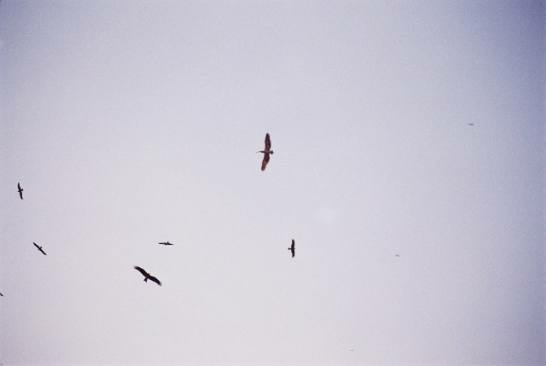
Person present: No